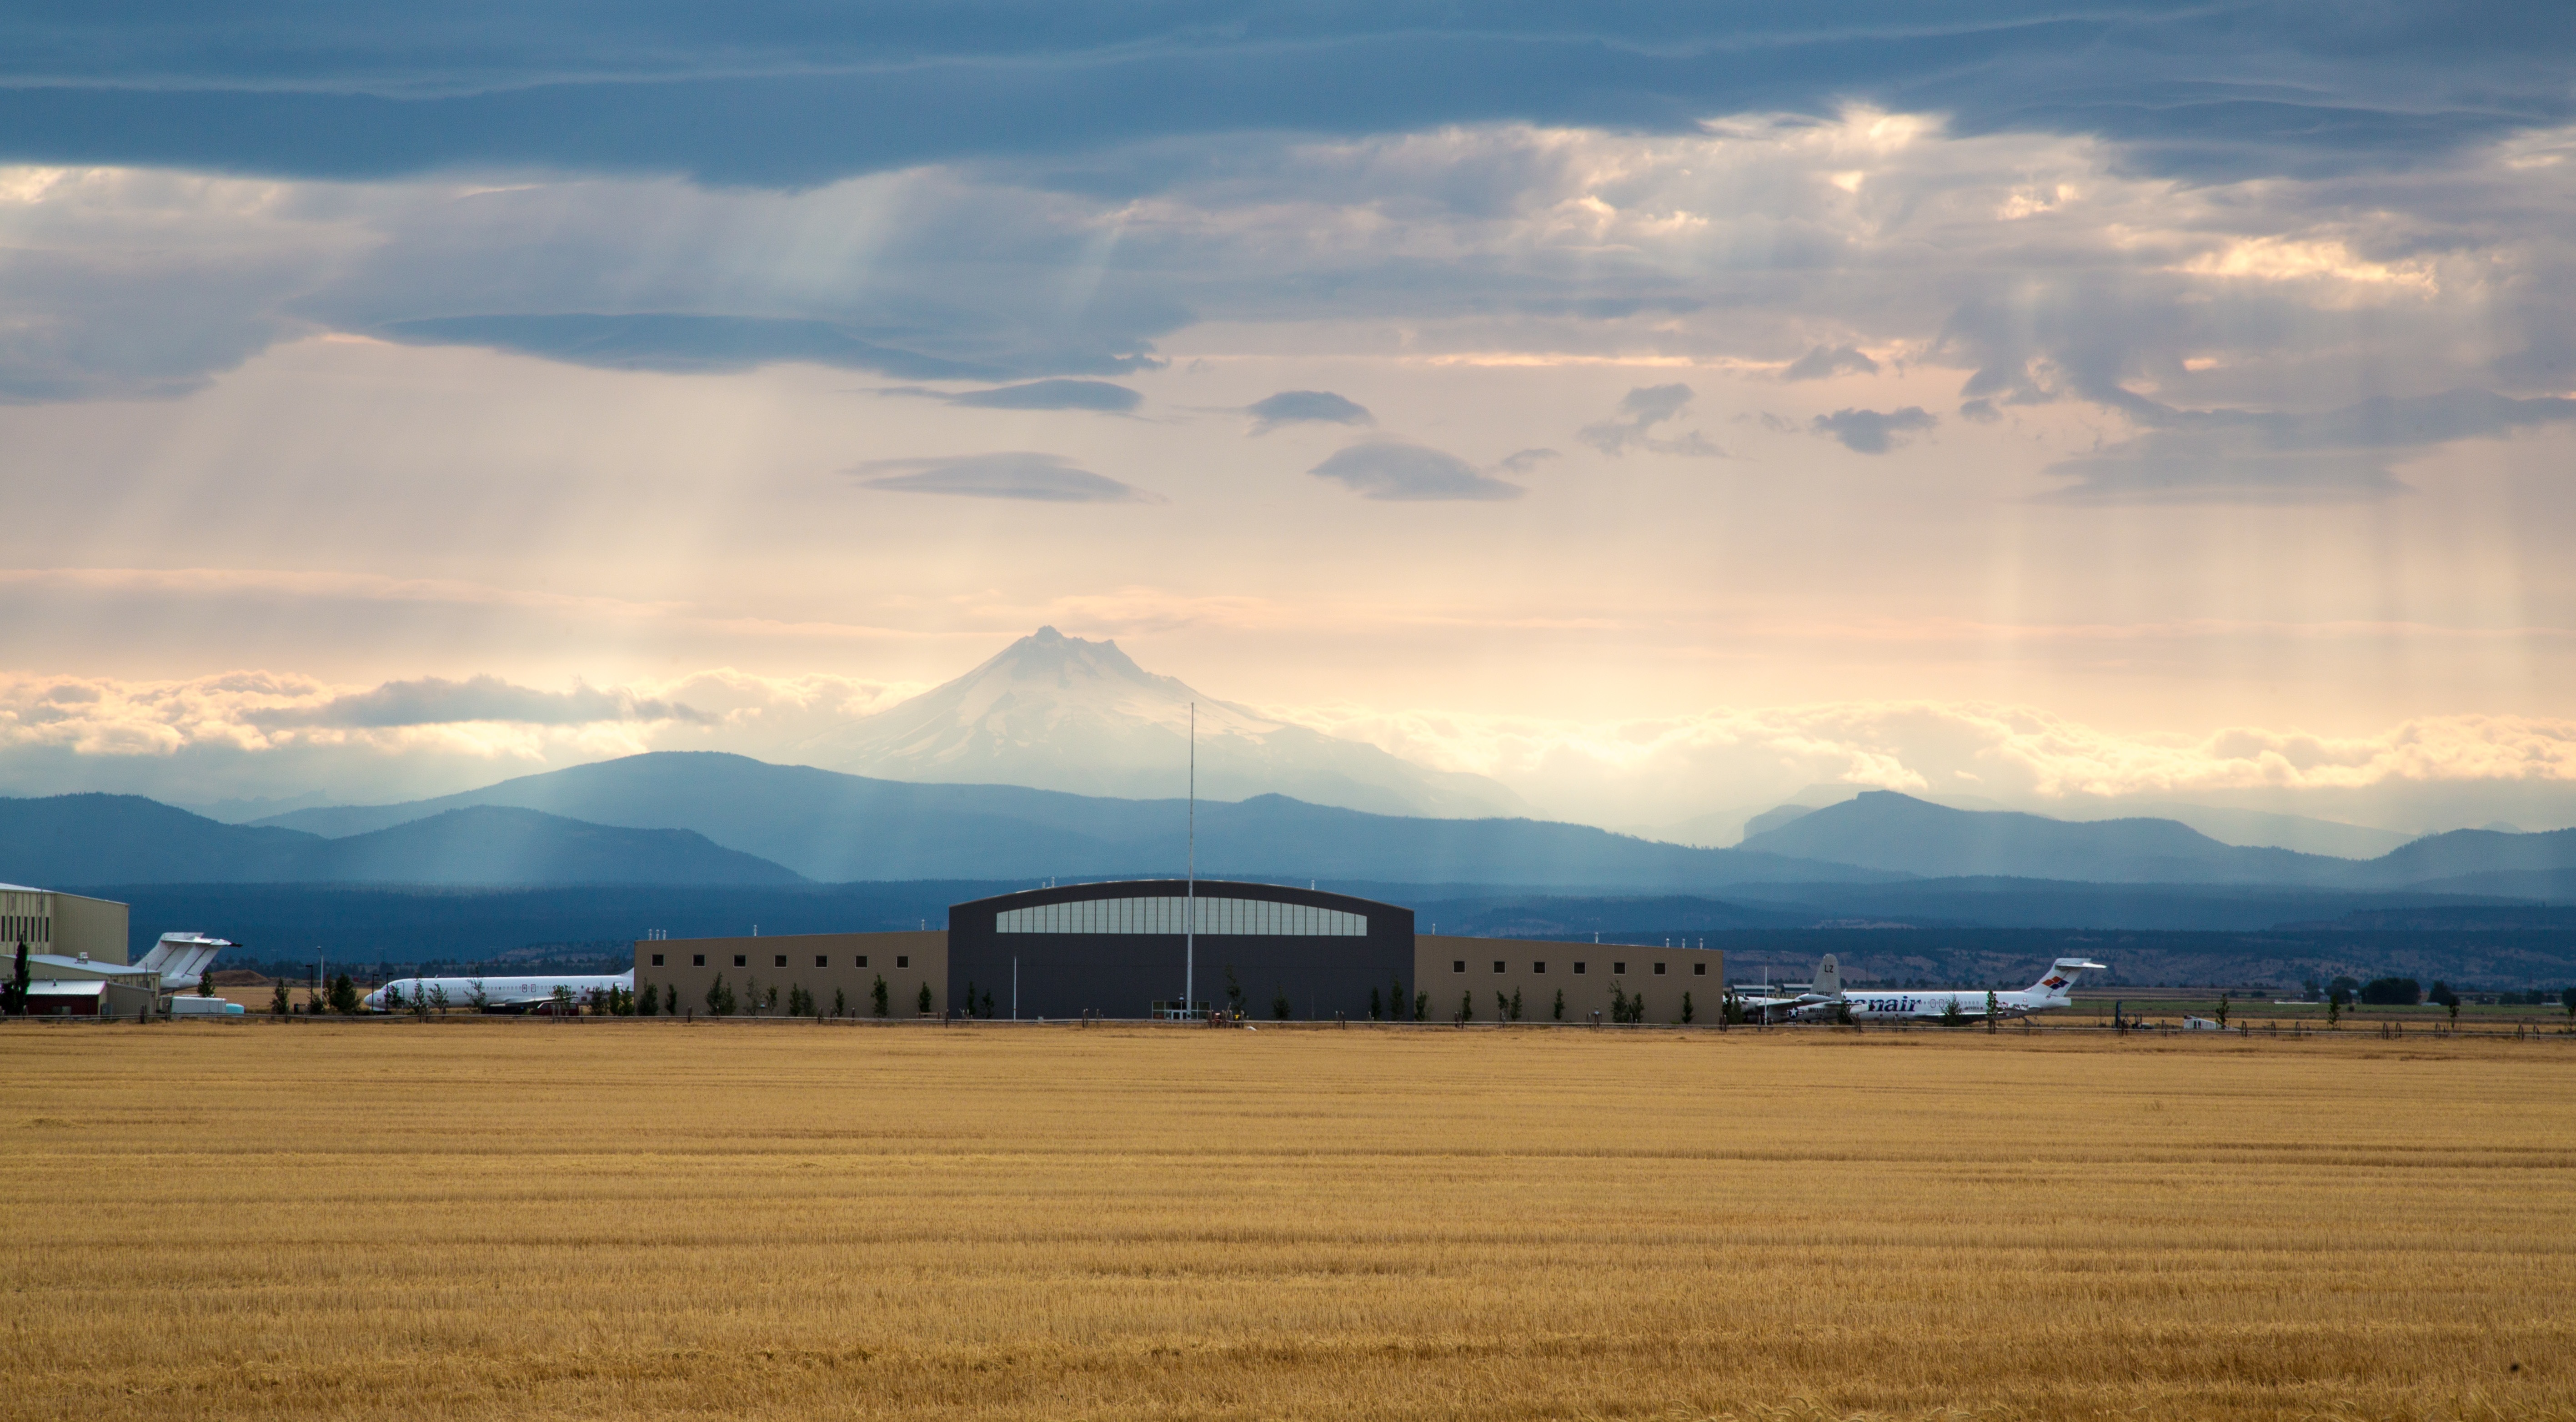
landscape, sea, horizon, mountain, cloud, sky, sunrise, sunset, field, prairie, sunlight, morning, hill, dawn, airport, travel, airplane, dusk, transportation, evening, scenic, aviation, agriculture, plain, clouds, mountains, grassland, hangar, planes, rays of light, atmospheric, rural area, meteorological phenomenon, atmospheric phenomenon, atmosphere of earth